List of Unitarian, Universalist, and Unitarian Universalist churches

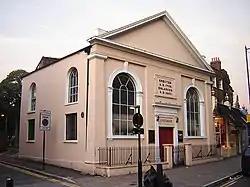
Newington Green Unitarian Church

This is a list intended to cover notable churches, including many that are listed on the U.S. National Register of Historic Places.